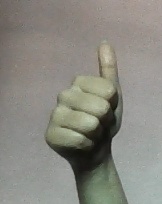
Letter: aleff